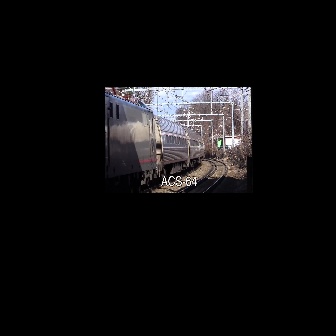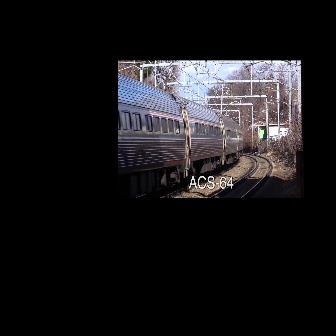
  Please identify the target specified by the bounding box [104,93,204,193] in the first image and locate it in the second image. Return the coordinates in [x_min,y_min,x_max,y_max] format.
Answer: [118,72,243,198]